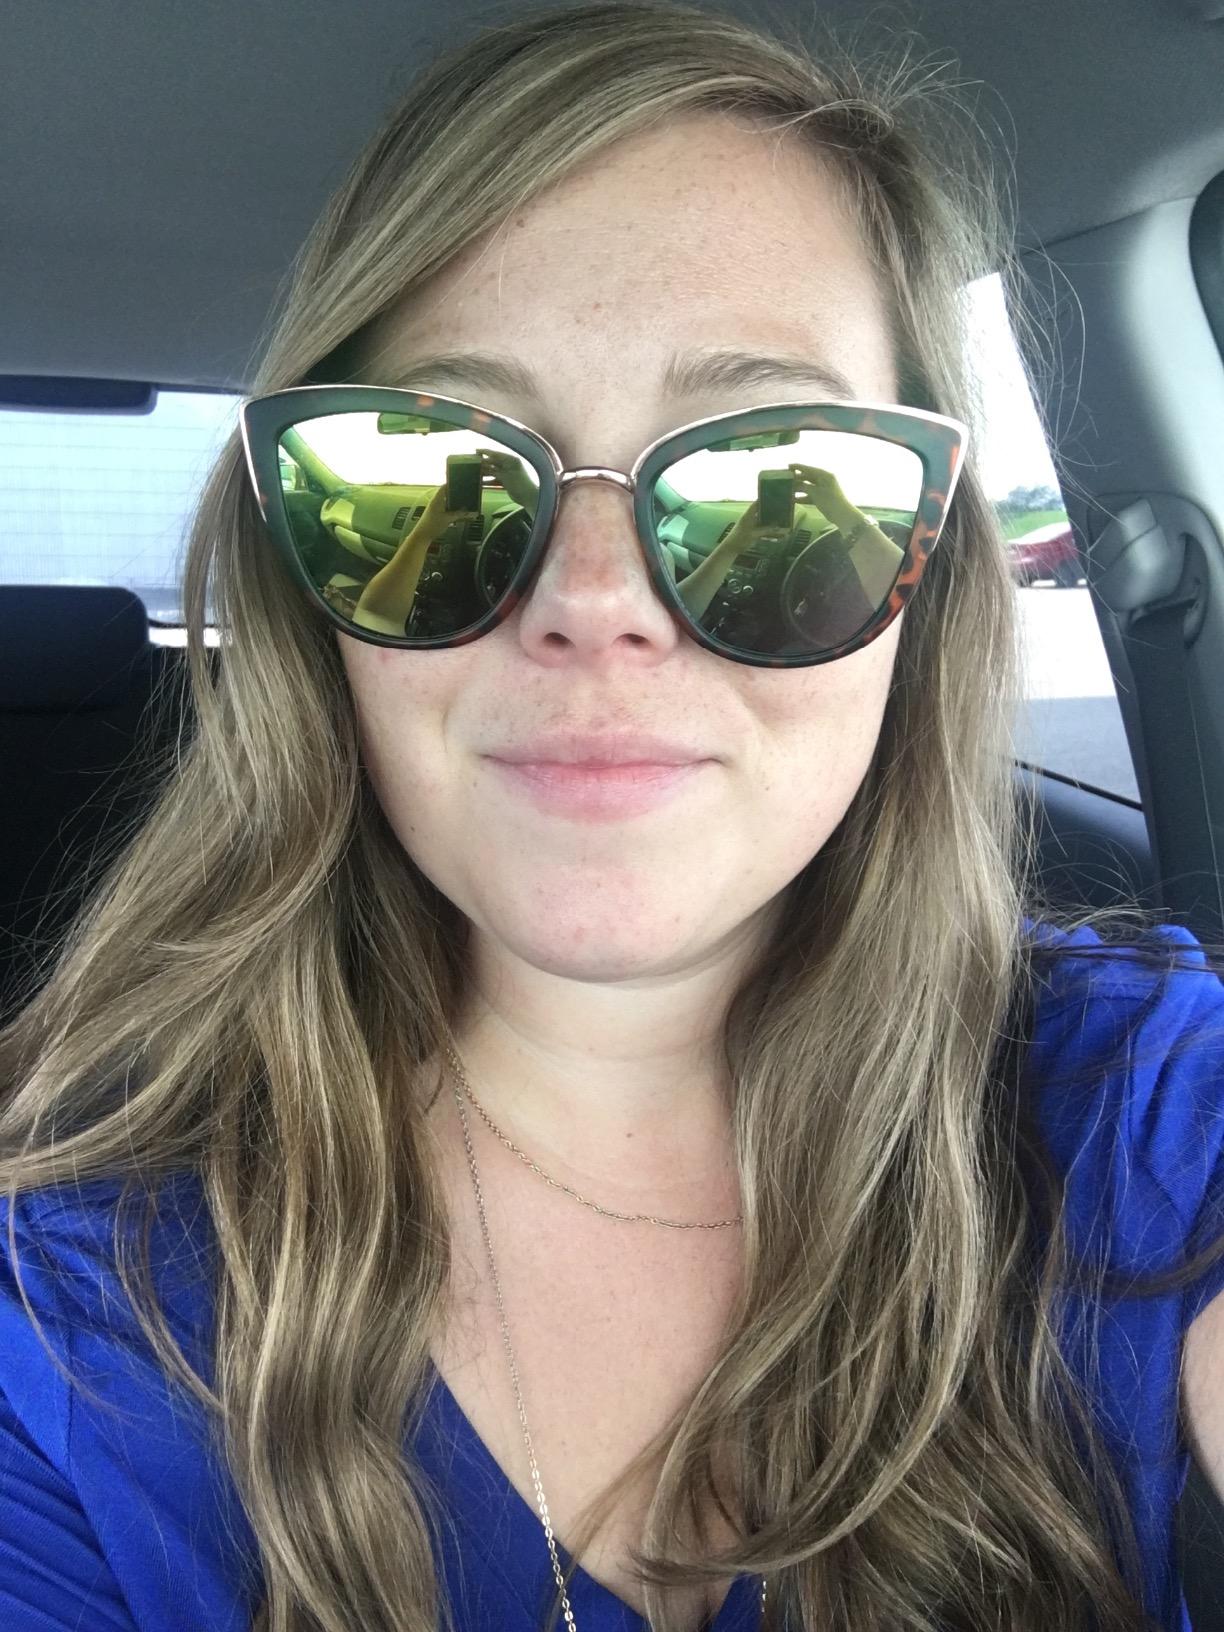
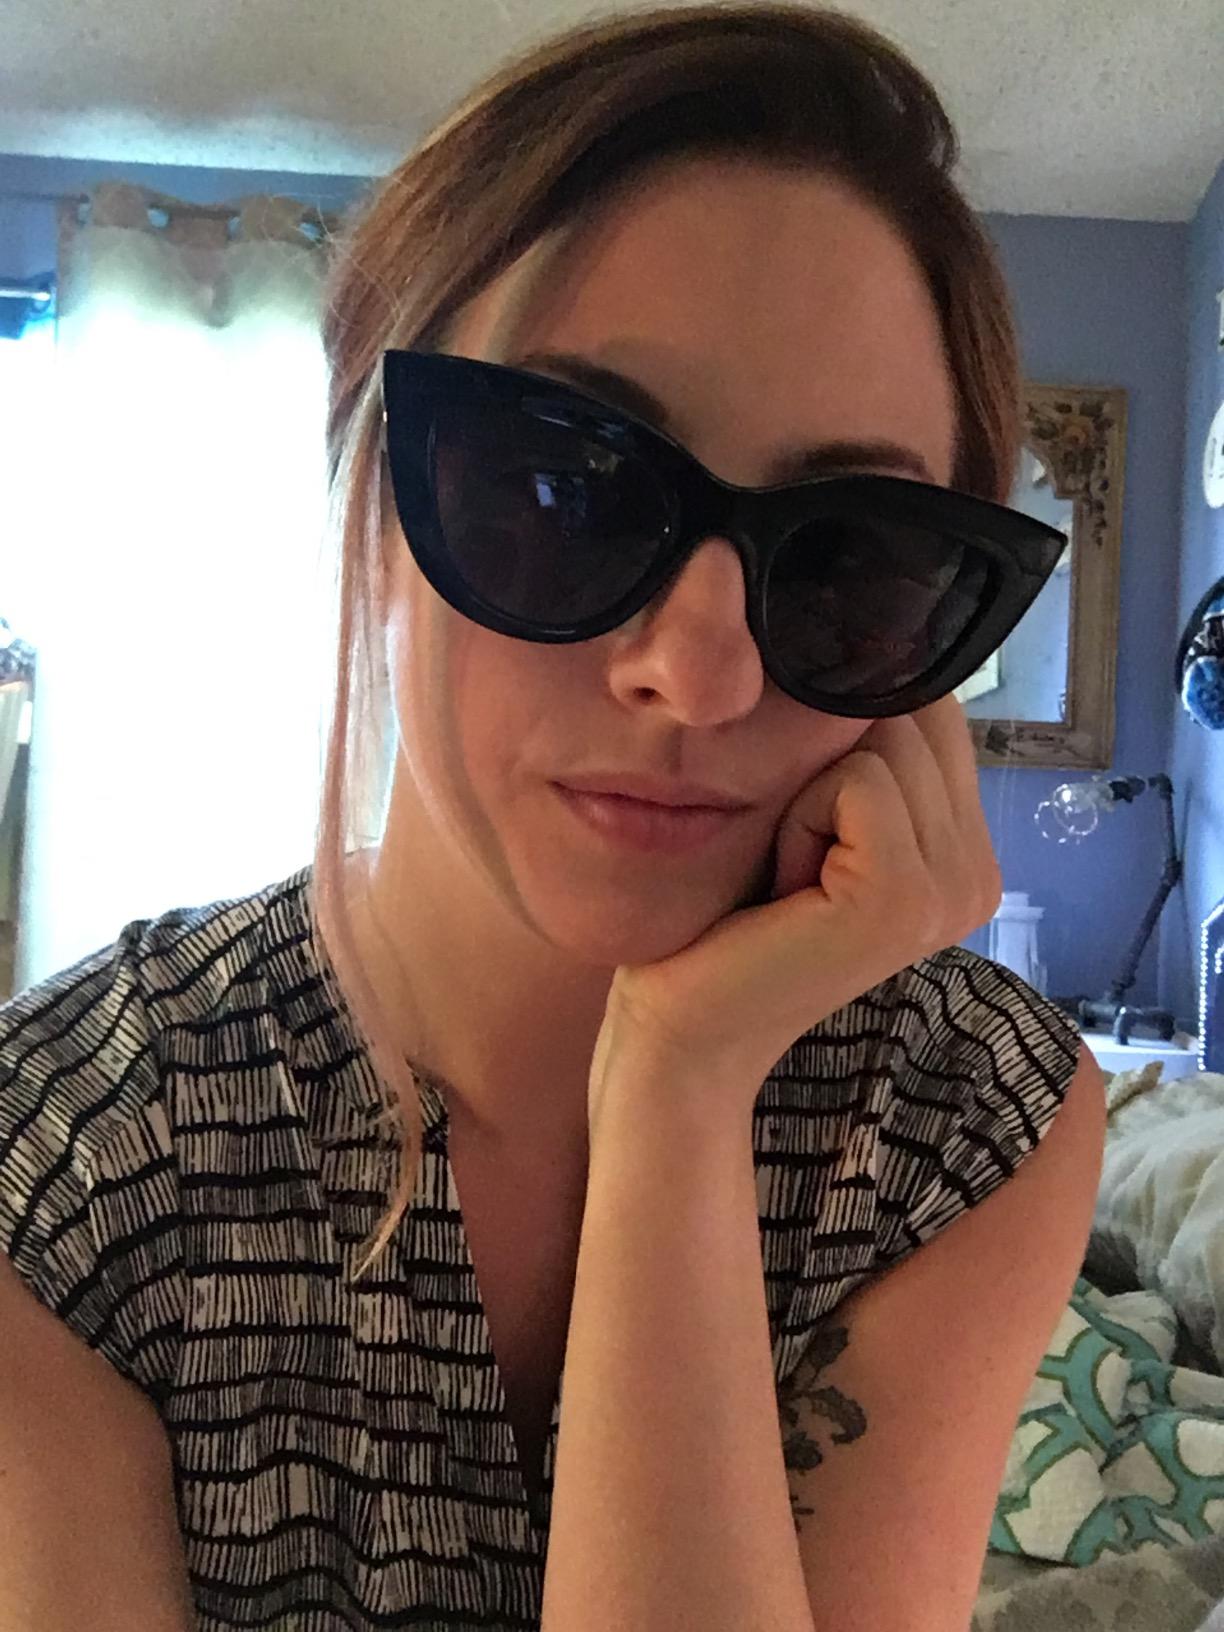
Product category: accessories_sunglasses
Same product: no